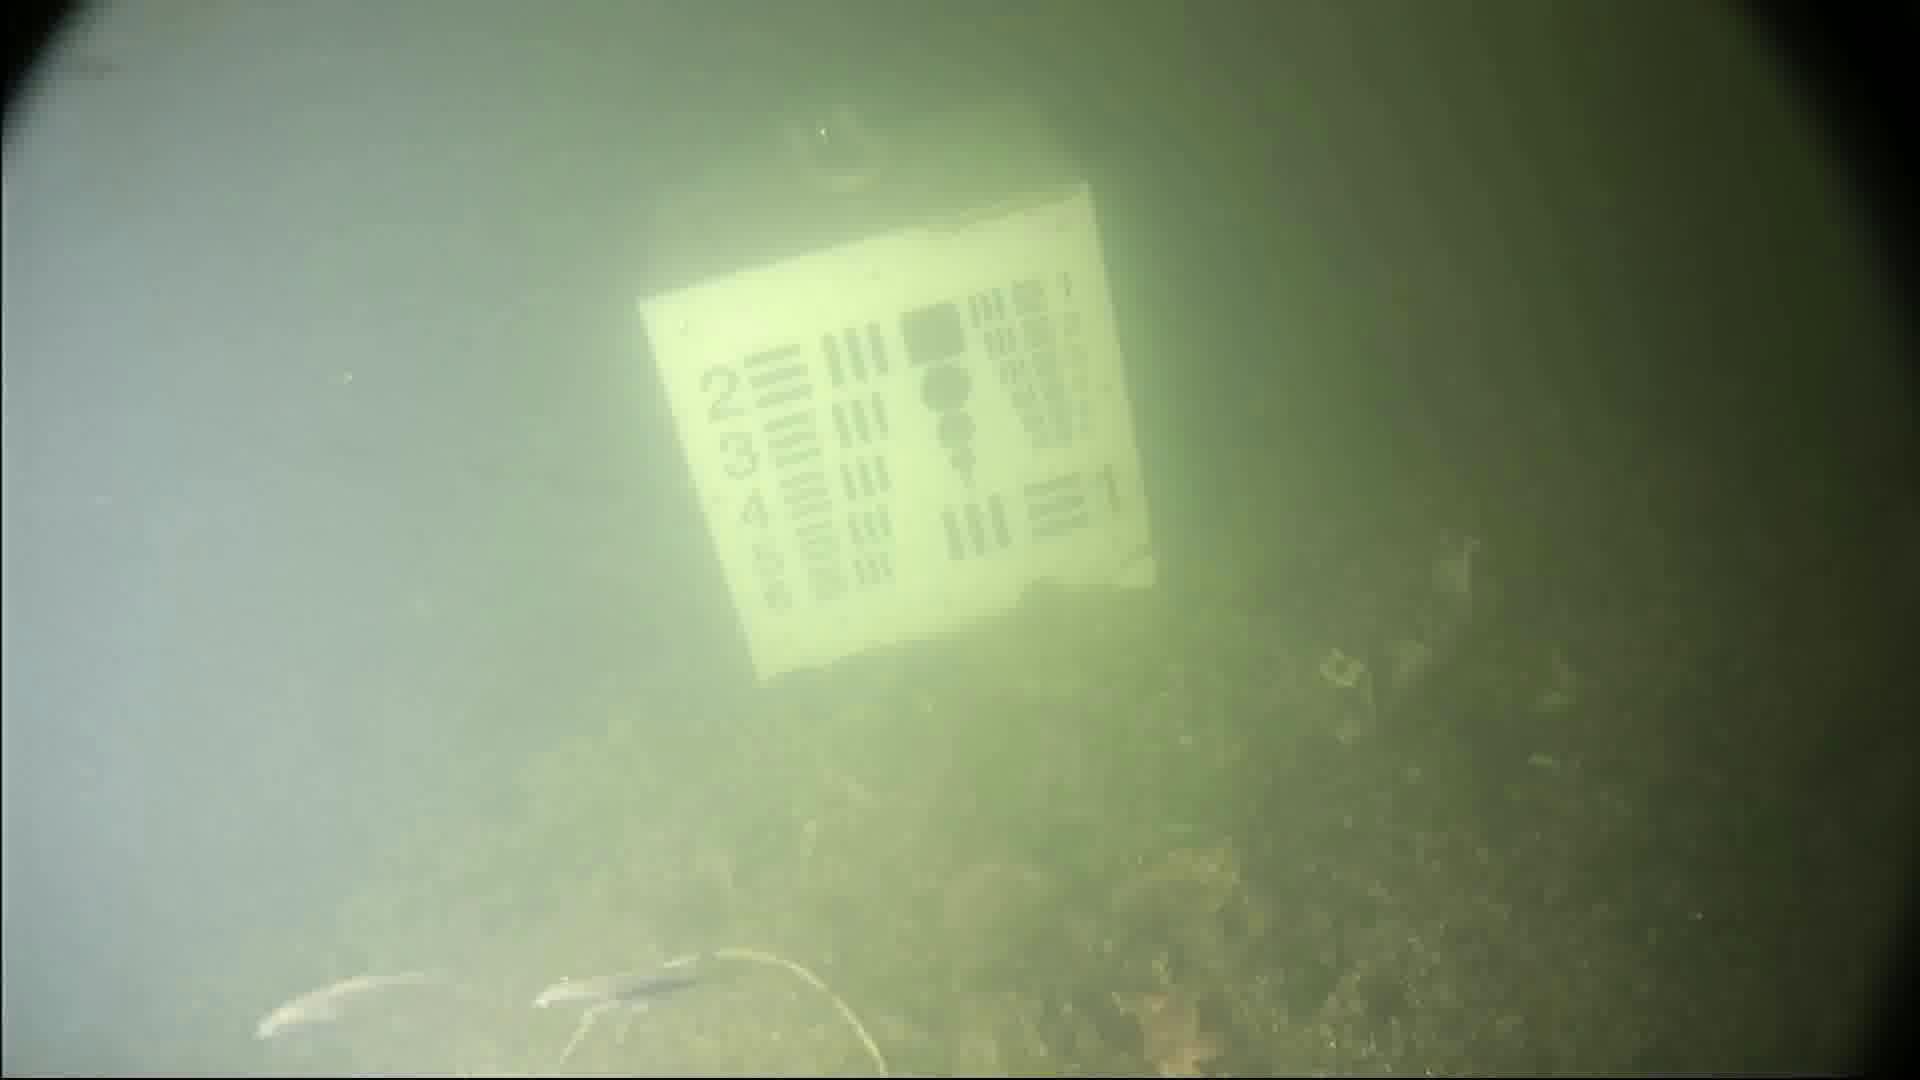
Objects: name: small_fish